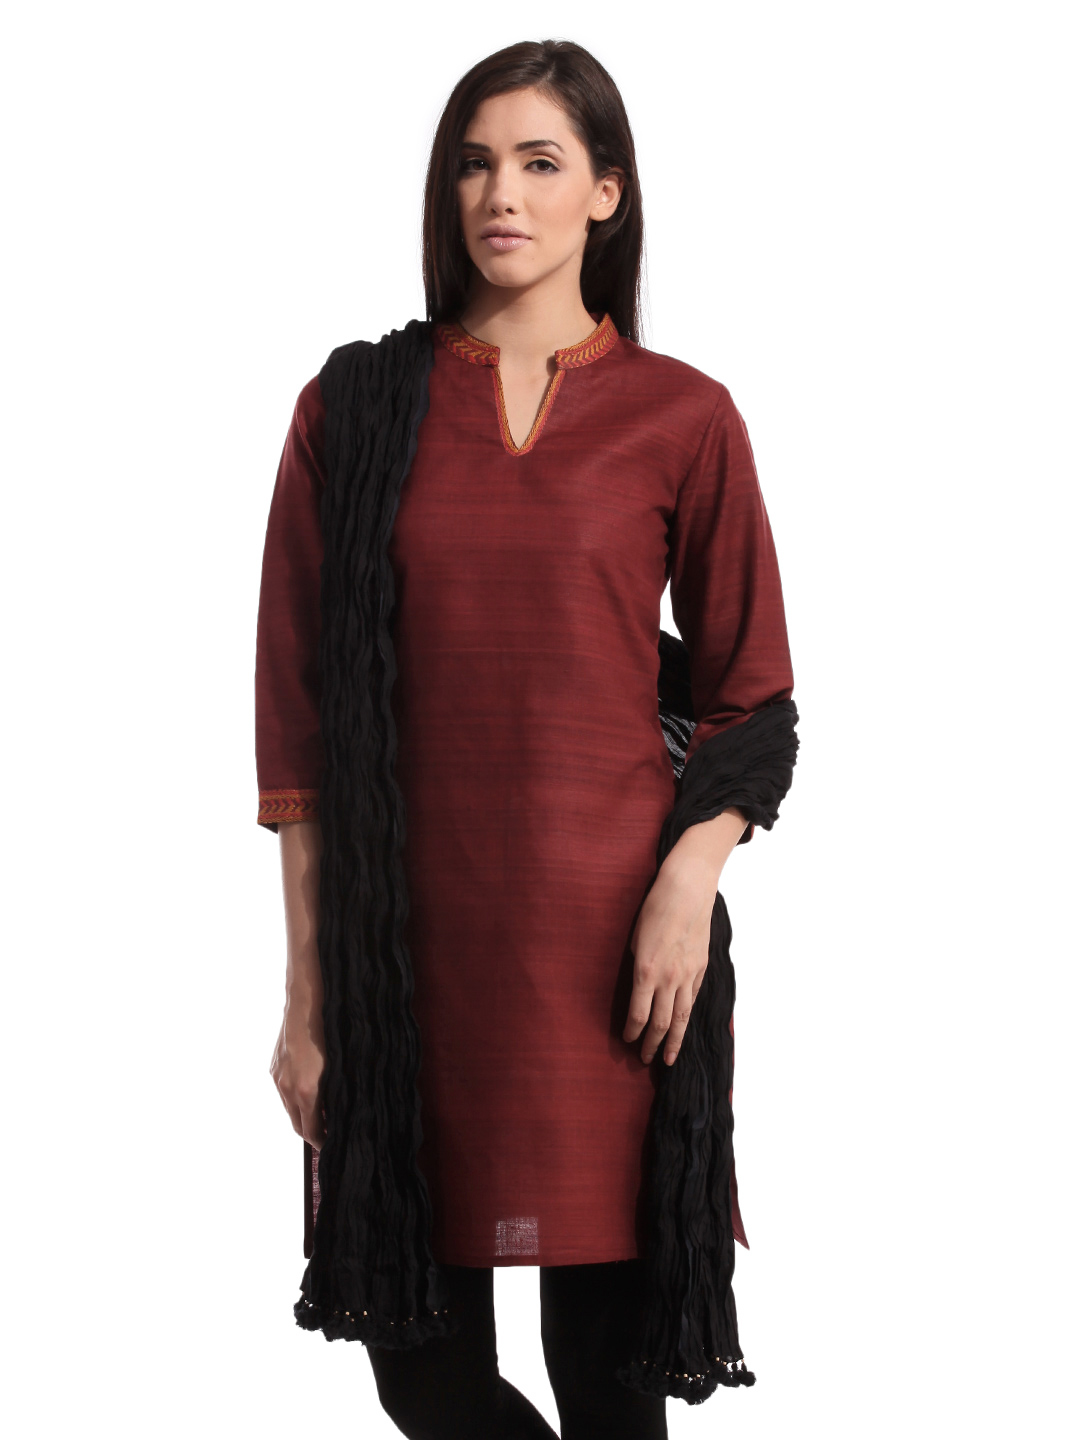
Fabindia Black Dupatta
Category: Apparel / Topwear / Dupatta
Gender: Women
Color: Black
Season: Summer 2012
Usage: Ethnic